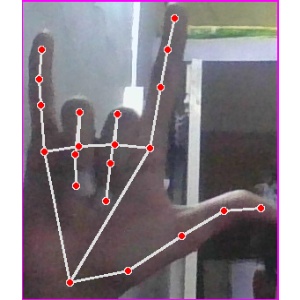
अक्षर: व